Indiana University School of Dentistry

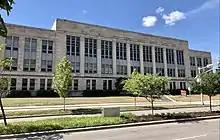
School of Dentistry building in 2022

The Indiana University School of Dentistry (IUSD) is the dental school of Indiana University. It is located on the campus of Indiana University Indianapolis in downtown Indianapolis. It is the only dental school in Indiana.